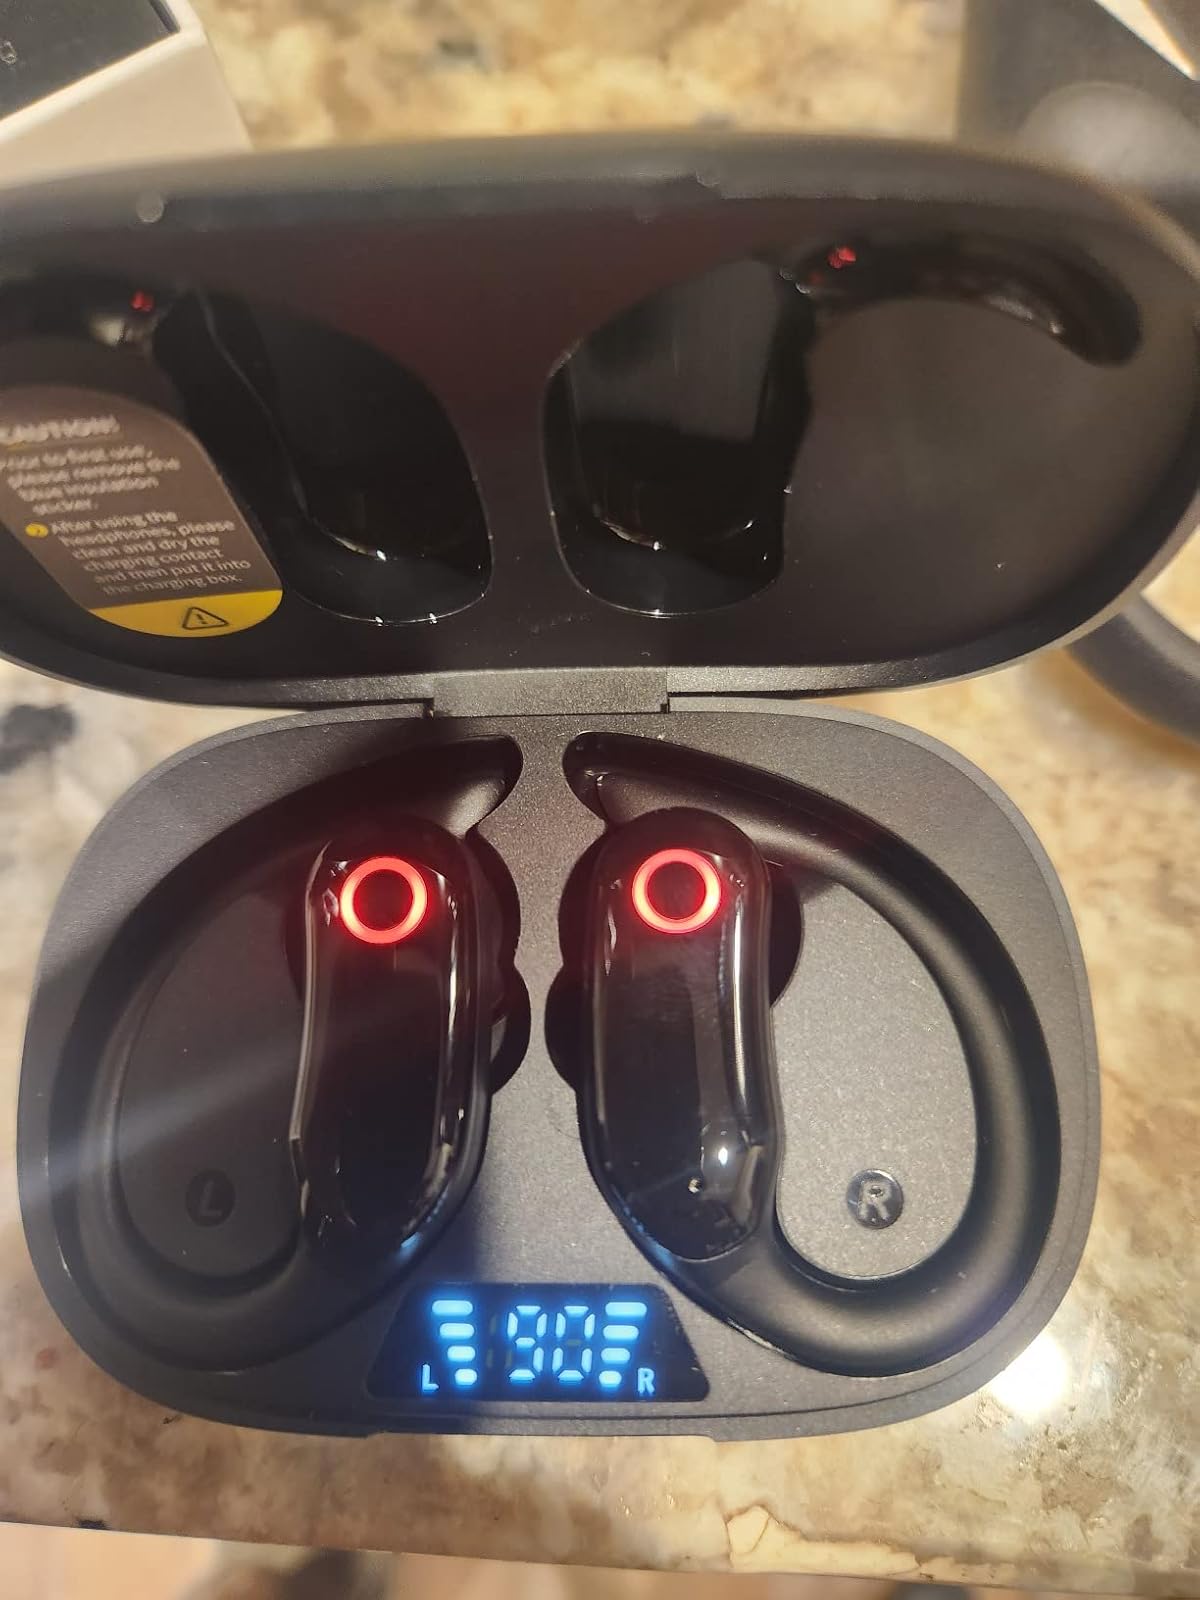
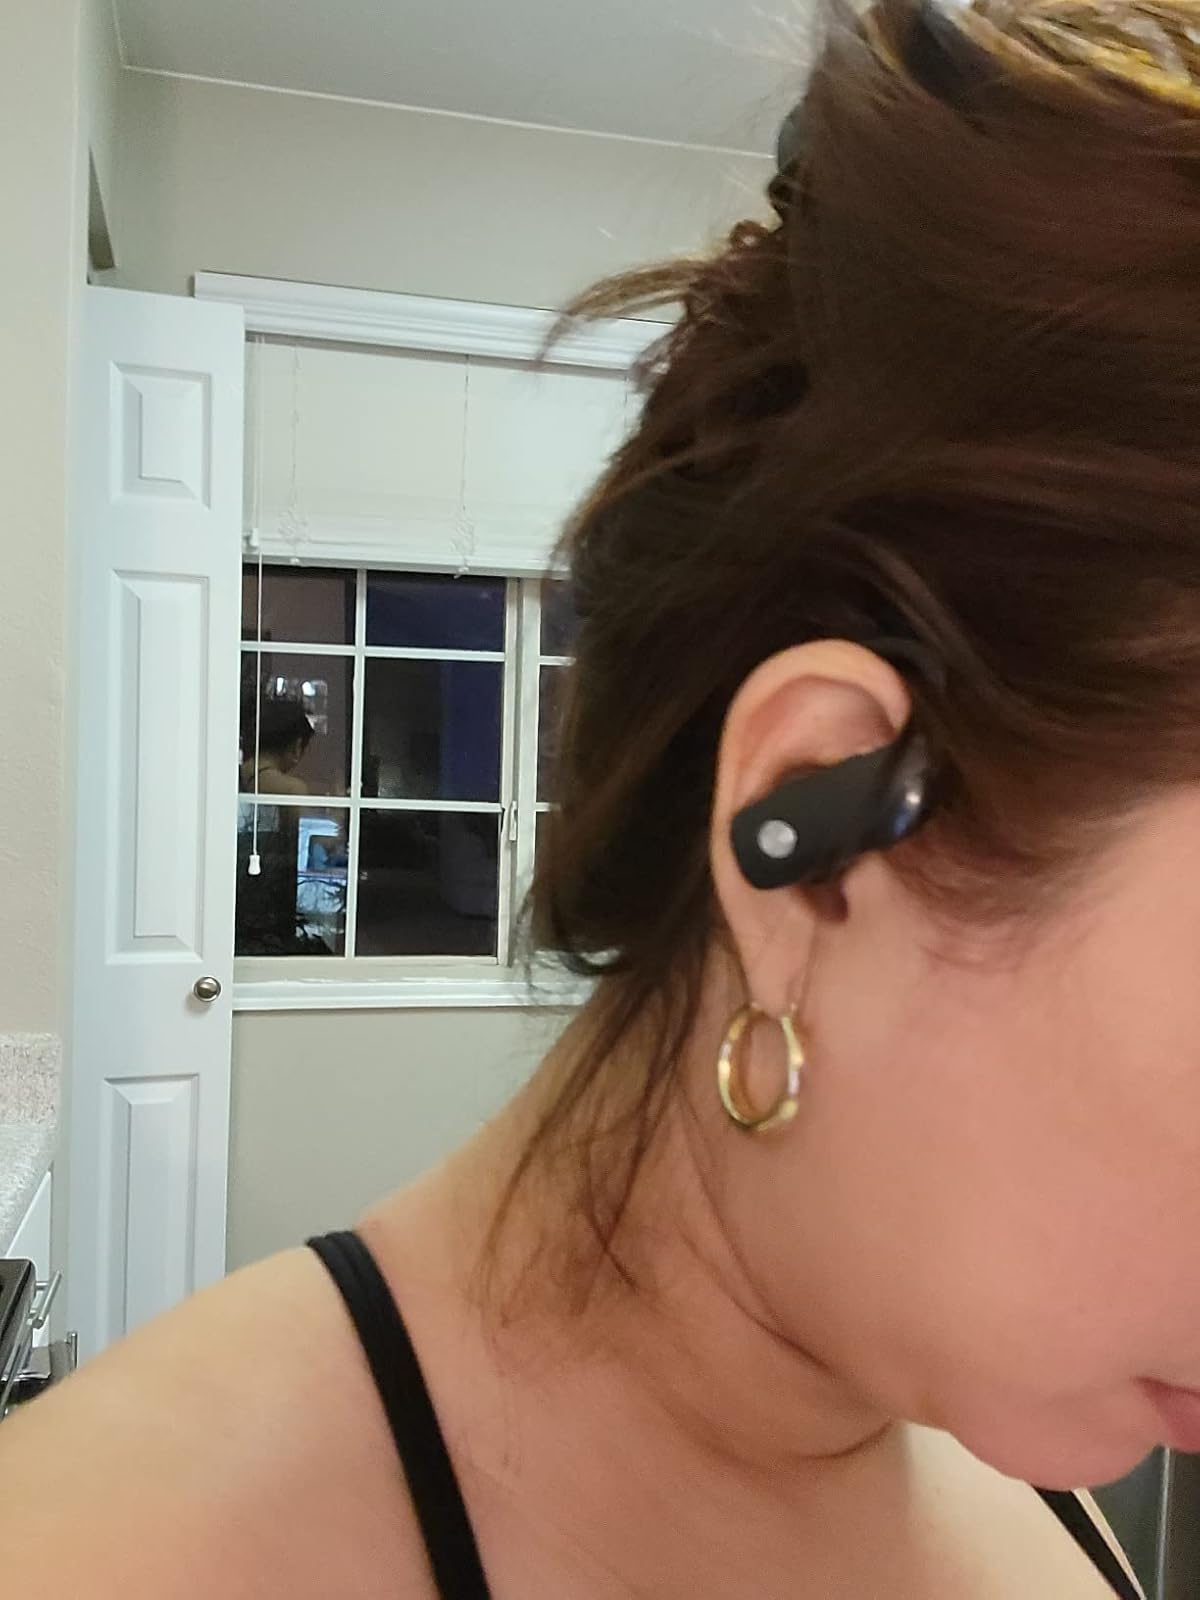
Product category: earbuds
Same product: no